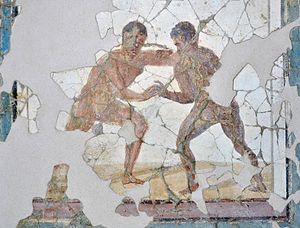
Romersk vægmaleri / Vægmalerier fra den romerske provins / Frankrig
Brydere, Saint-Romain-en-Gal, 3. årh.
Romerske vægmalerier inddeles i de forskellige stilarter, der blev brugt i det romerske rige fra det 3. århundrede f.Kr. til senantikken. Hverken før eller senere har vægmalerier haft så stor udbredelse. De findes i de riges boliger, men også i små beboelsesbygninger i den dybeste provins, fra Britannien til Egypten, fra Pannonien til Marokko.